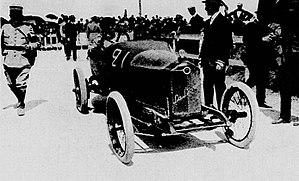
Collomb, vainqueur du Grand Prix des petites voitures lors de la première Coupe Georges Boillot en 1921 - Le Monde Illustré du 2 juillet 1921, p.510
Corre La Licorne est une ancienne société de construction d'automobiles, créée par Jean-Marie Corre en 1901 sous la raison sociale Société française des automobiles Corre.
Joseph Collomb, né le 7 février 1867 à Belmont, dans l'Ain, et mort le 24 février 1908 à Lyon par suicide, est un pilote automobile français de courses de côtes essentiellement, mais aussi sur circuits.